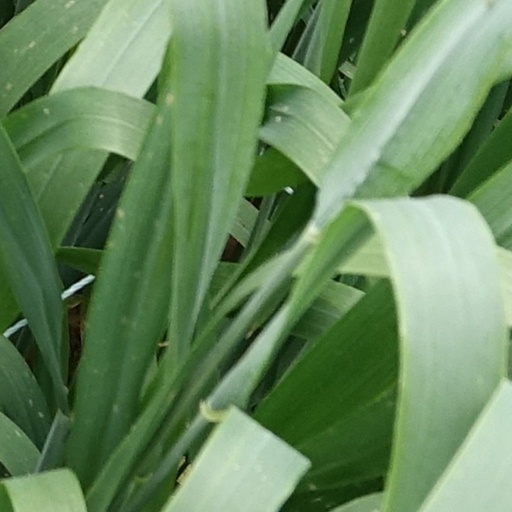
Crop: wheat